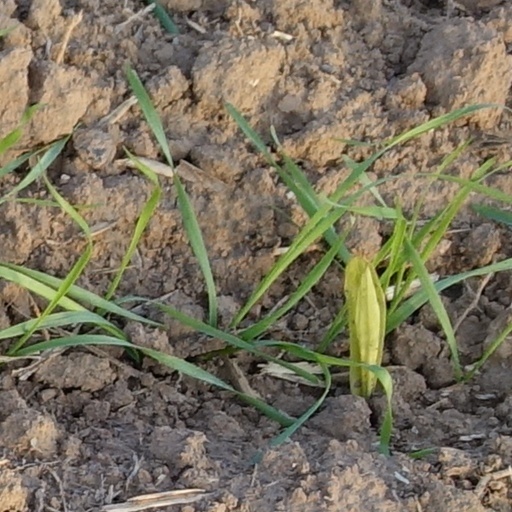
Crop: wheat